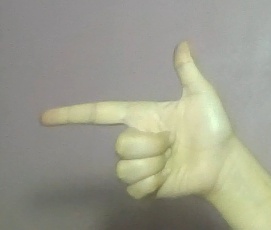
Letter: yaa